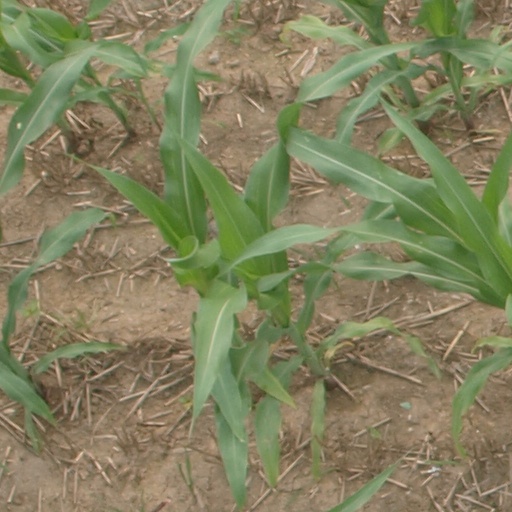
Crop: maize; corn